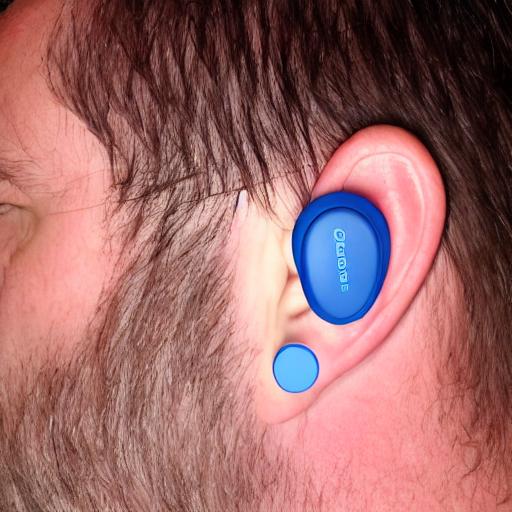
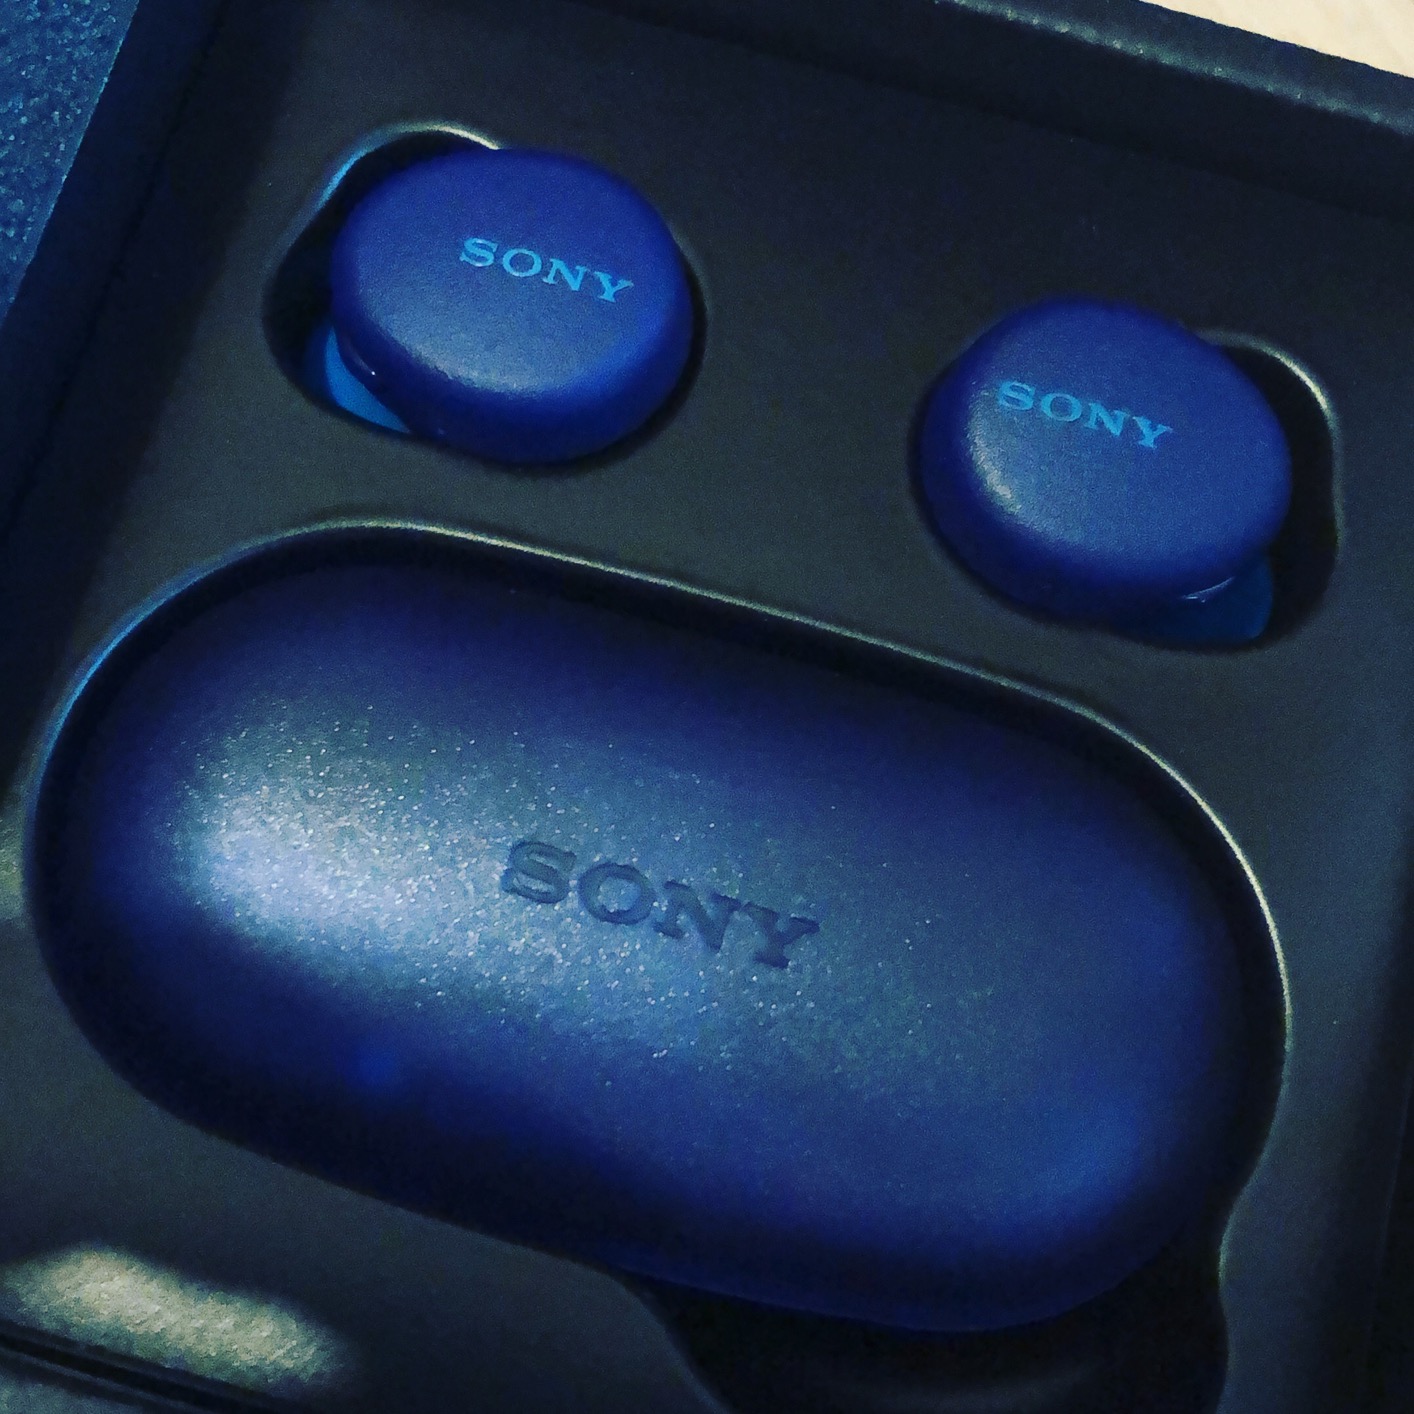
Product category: earbuds
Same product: no